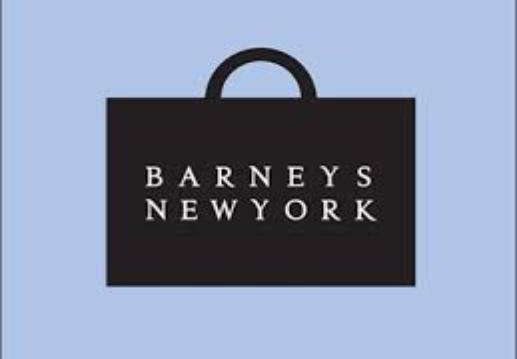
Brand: Barneys New York
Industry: Clothes